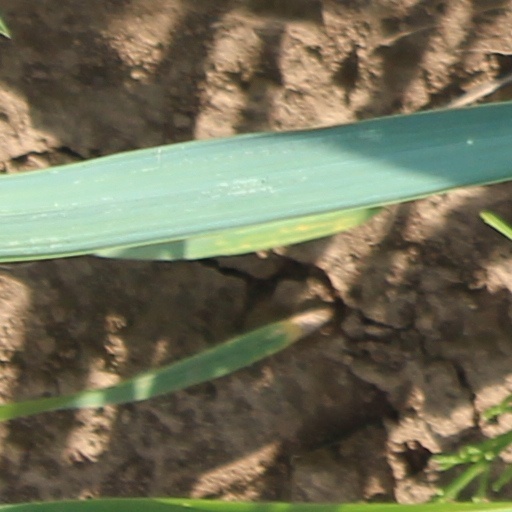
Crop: wheat